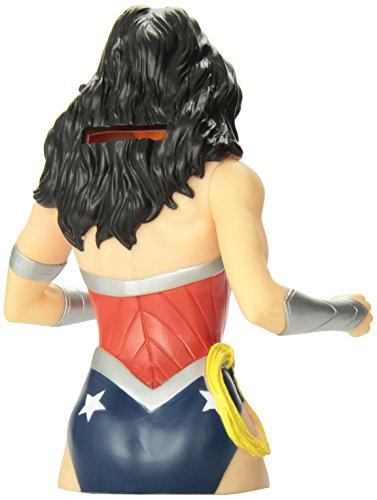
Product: Monogram Wonder Woman New 52 Action Figure Bust
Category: Toys & Games | Collectible Toys | Statues, Bobbleheads & Busts | Statues
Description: Featuring Wonder Woman.
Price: $16.96
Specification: ProductDimensions:6x5x4inches|ItemWeight:6.4ounces|ShippingWeight:6.4ounces(Viewshippingratesandpolicies)|DomesticShipping:ItemcanbeshippedwithinU.S.|InternationalShipping:ThisitemcanbeshippedtoselectcountriesoutsideoftheU.S.LearnMore|ASIN:B00BWY2EUM|Itemmodelnumber:JUL128244|Manufacturerrecommendedage:14-15years